Chris Sarandon

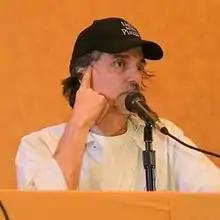
Sarandon at a convention panel in November 2008.

After graduation, he toured with numerous improvisational companies and became much involved with regional theatre, making his professional debut in the play "The Rose Tattoo" during 1965. In the summer of 1968 he and his then-wife, Susan Sarandon, worked as actors at the Wayside Theatre in Middletown, Virginia. Later that year, Sarandon moved to New York City, where he obtained his first television role as Dr. Tom Halverson for the series "The Guiding Light" (1973–1974). He appeared in the primetime television films "The Satan Murders" (1974) and "Thursday's Game" before obtaining the role in "Dog Day Afternoon" (1975), a performance which earned him nominations for Best New Male Star of the Year at the Golden Globes and the Academy Award for Best Supporting Actor.